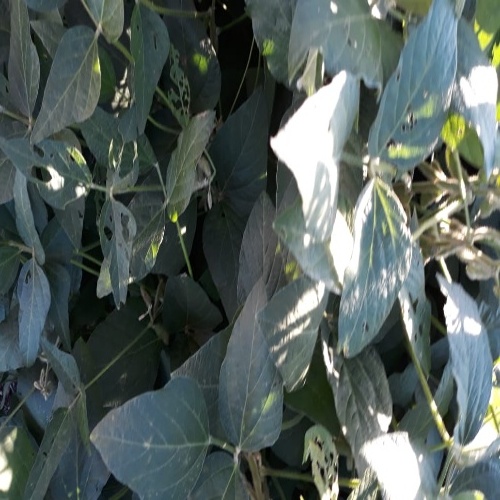
Label: Caterpillar